Texas Monthly

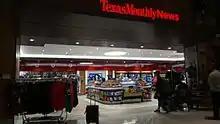
"Texas Monthly" News shop at George Bush Intercontinental Airport in Houston

Texas Monthly (stylized as TexasMonthly) is a monthly American magazine headquartered in Austin, Texas, United States. Founded in 1973 by Michael R. Levy, "Texas Monthly" chronicles life in contemporary Texas, writing on politics, the environment, industry, and education. The magazine also covers leisure topics such as music, art, dining, and travel. It is a member of the City and Regional Magazine Association (CRMA).